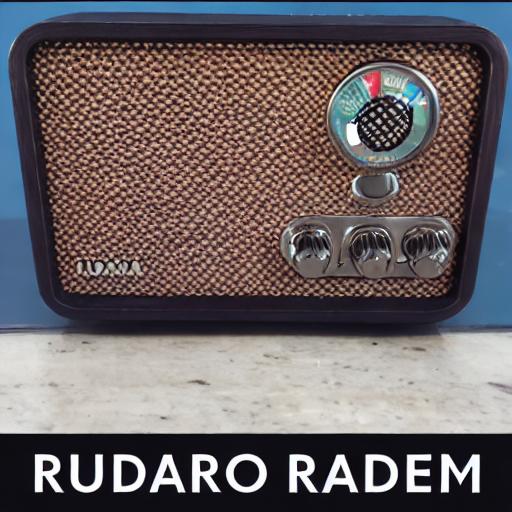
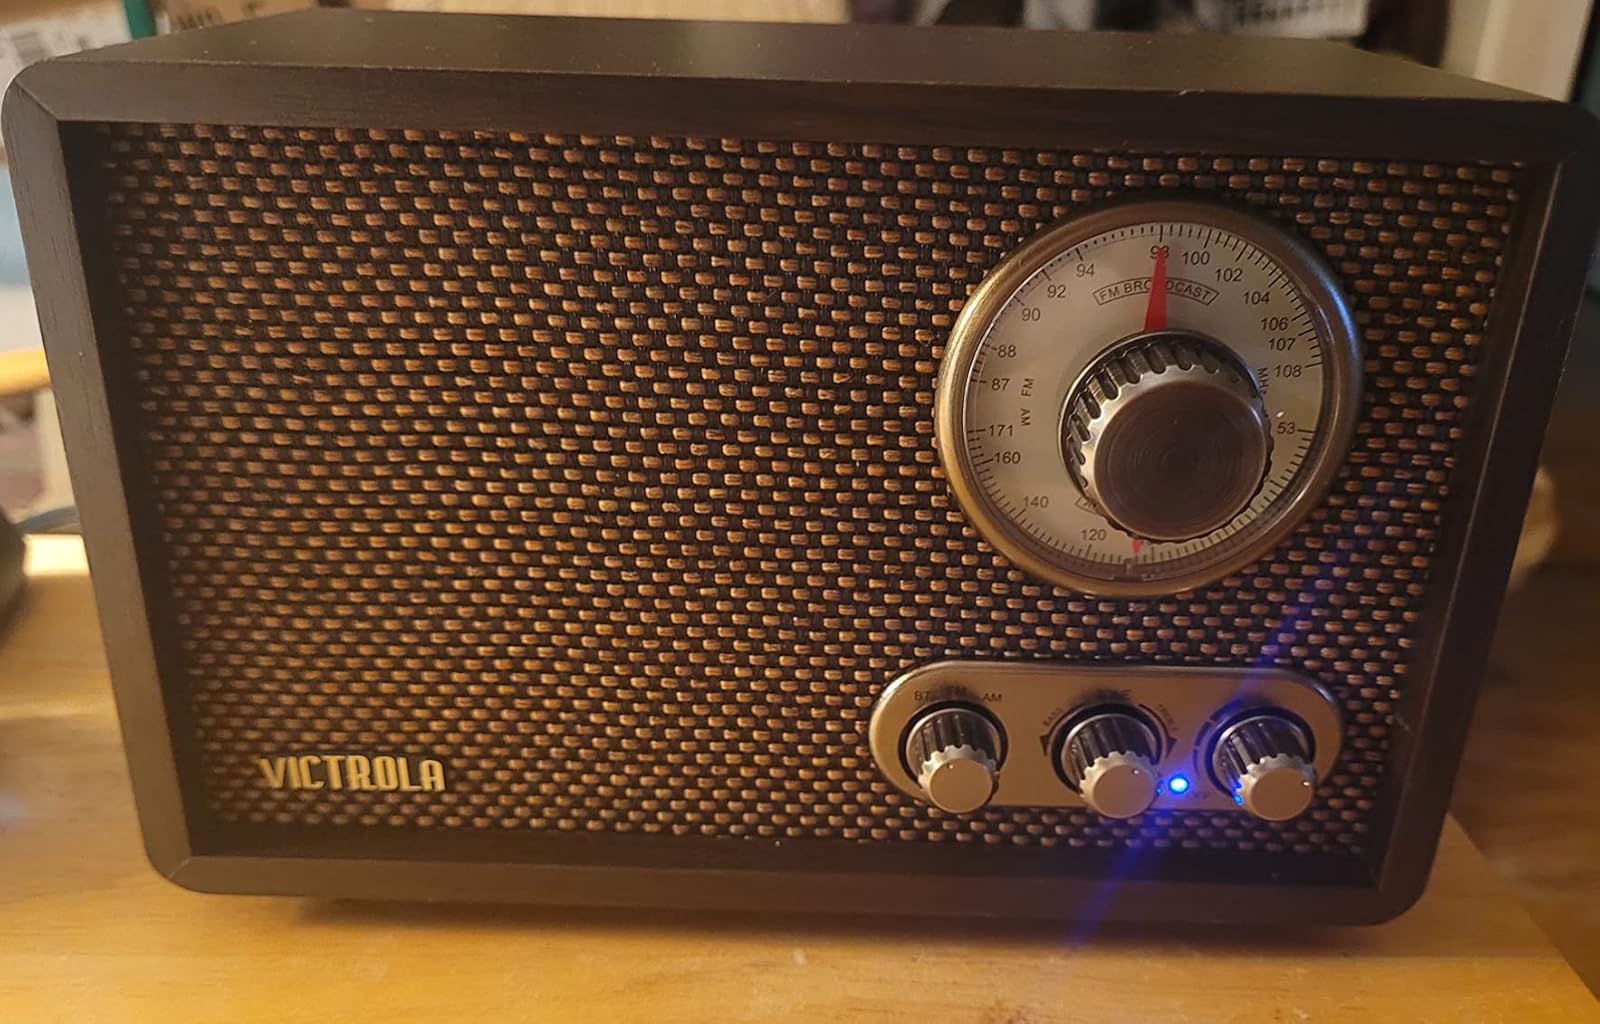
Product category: radio
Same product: no